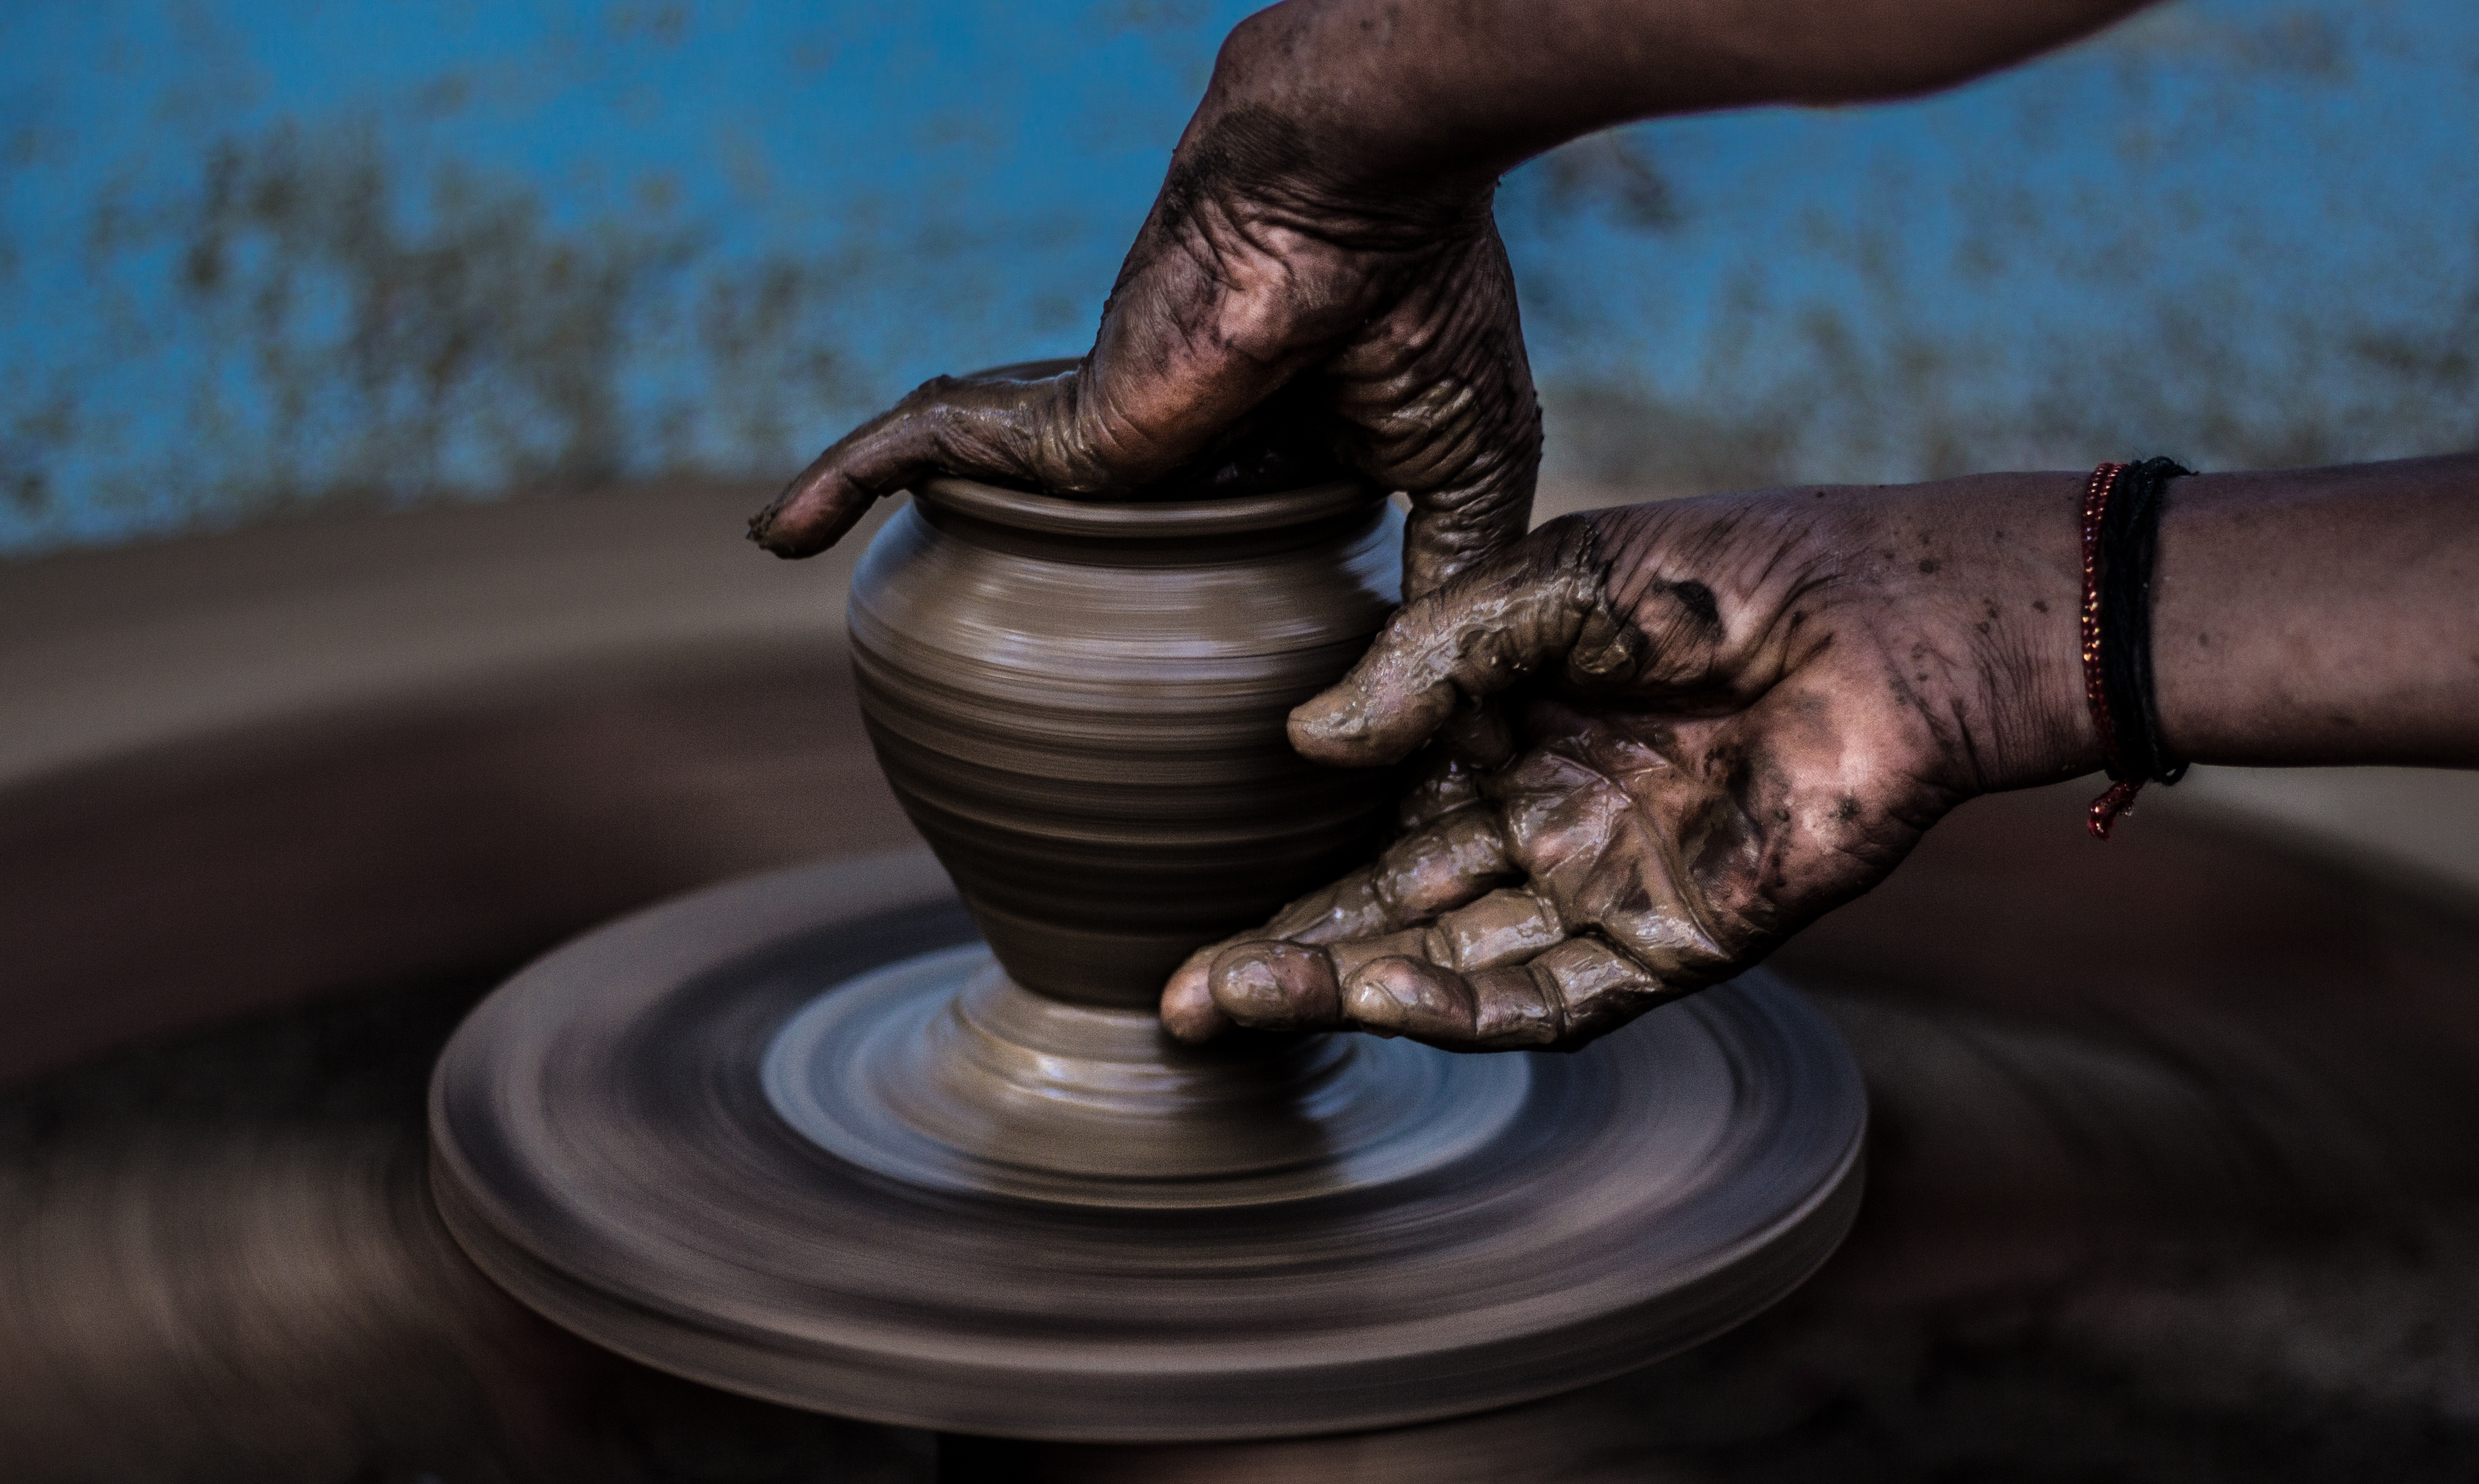
wheel, statue, metal, close up, sculpture, art, carving